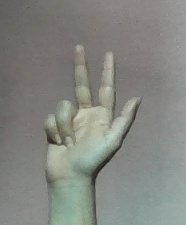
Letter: al